Gundagai

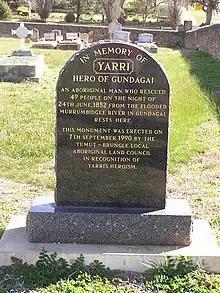
Memorial to Yarri in the Gundagai cemetery

The original town gazetted as Gundagai in 1838 was situated on the right hand bank of the Murrumbidgee River floodplain at the place colloquially known as "The Crossing Place". That town was hit by several large floods of the Murrumbidgee River. The Crown Commissioner for the Murrumbidgee District, Henry Bingham, praised the heroic actions of Aboriginal people at Gundagai in rescuing settlers from the 1844 flood. Bingham also requested a reward for local Aboriginal people.